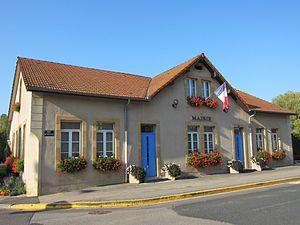
Peltre est une commune française située dans le département de la Moselle et la région Grand Est. En janvier 2020, Peltre a été élue « commune de France où il fait mieux vivre » dans sa catégorie